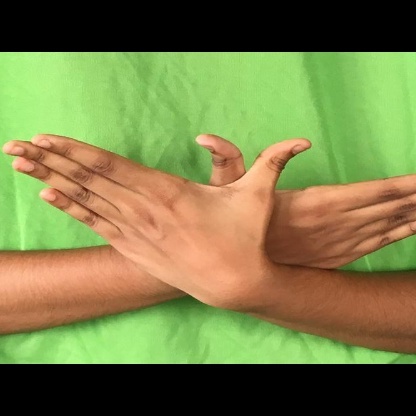
Mudra: Garuda